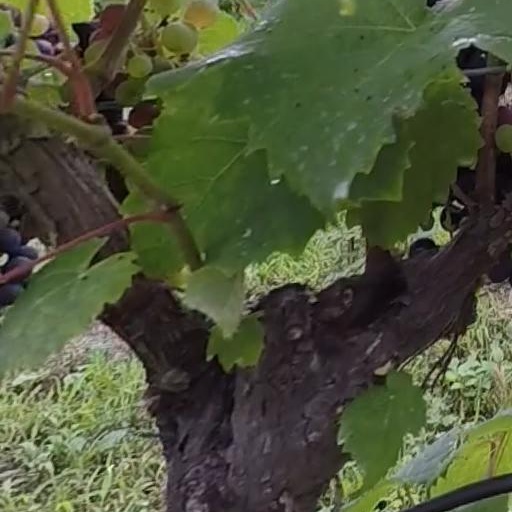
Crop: grape